Question: Please indicate a possible affordance area of the swing_golf_clubs that can be used for swinging
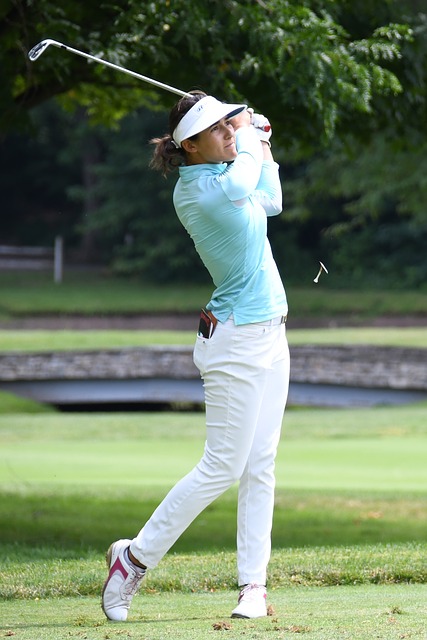
Answer: [157.604, 77.618, 231.475, 114.078]